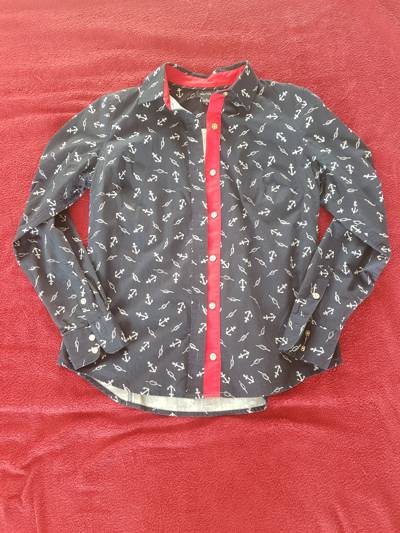
Waste category: clothes